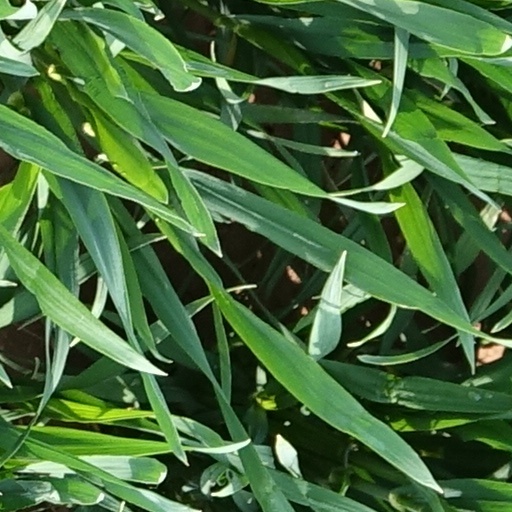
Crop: wheat